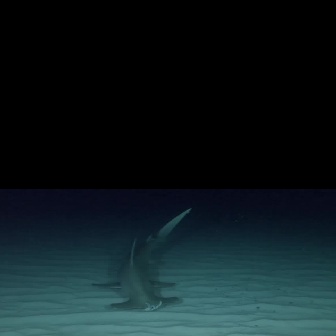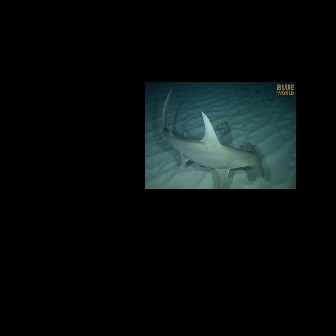
  Please identify the target specified by the bounding box [89,207,192,309] in the first image and locate it in the second image. Return the coordinates in [x_min,y_min,x_max,y_max] format.
Answer: [161,85,264,188]